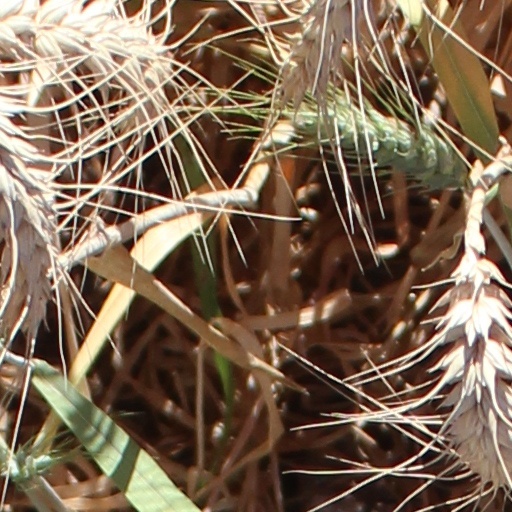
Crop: wheat